Los Angeles Fire Department

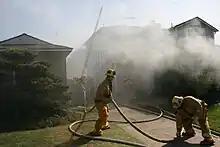
LAFD Firefighters battling a house fire

The Port of Los Angeles is under the jurisdiction of the LAFD which operates 5 fireboats to provide fire protection for ships and dockside structures. "Fireboat 1", "Fireboat 3" and "Fireboat 5" are identical long aluminum fireboats capable of a top speed of while fully loaded. They are equipped with a pump and a deluge gun. They also have a firefighting foam capacity.